Gut zu Vögeln

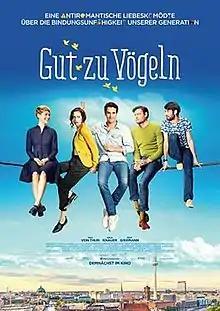
German theatrical poster

Gut zu Vögeln is a German romantic comedy film directed by Mira Thiel and starring Anja Knauer and Max von Thun. Advertised as "an "anti"-romantic comedy", it was released in Germany on 14 January 2016.